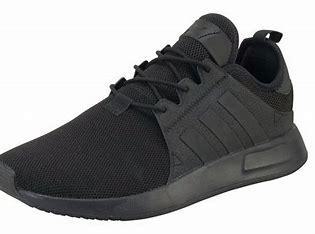
Brand: Adidas
Model: X_plr